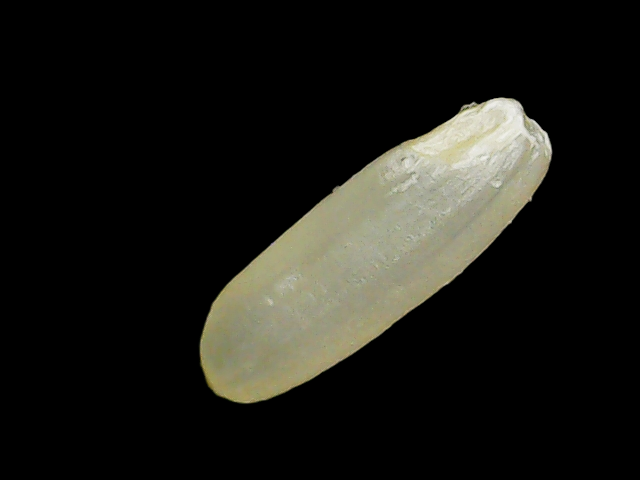
Rice variety: Binadhan21